Slim Fingers

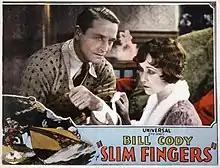
Theatrical release poster

Slim Fingers is a 1929 American crime film directed by Joseph Levigard and written by William Berke and Carl Krusada. The film stars Bill Cody, Duane Thompson, Wilbur Mack, Monte Montague, Arthur Morrison and Charles King. The film was released on March 24, 1929, by Universal Pictures.